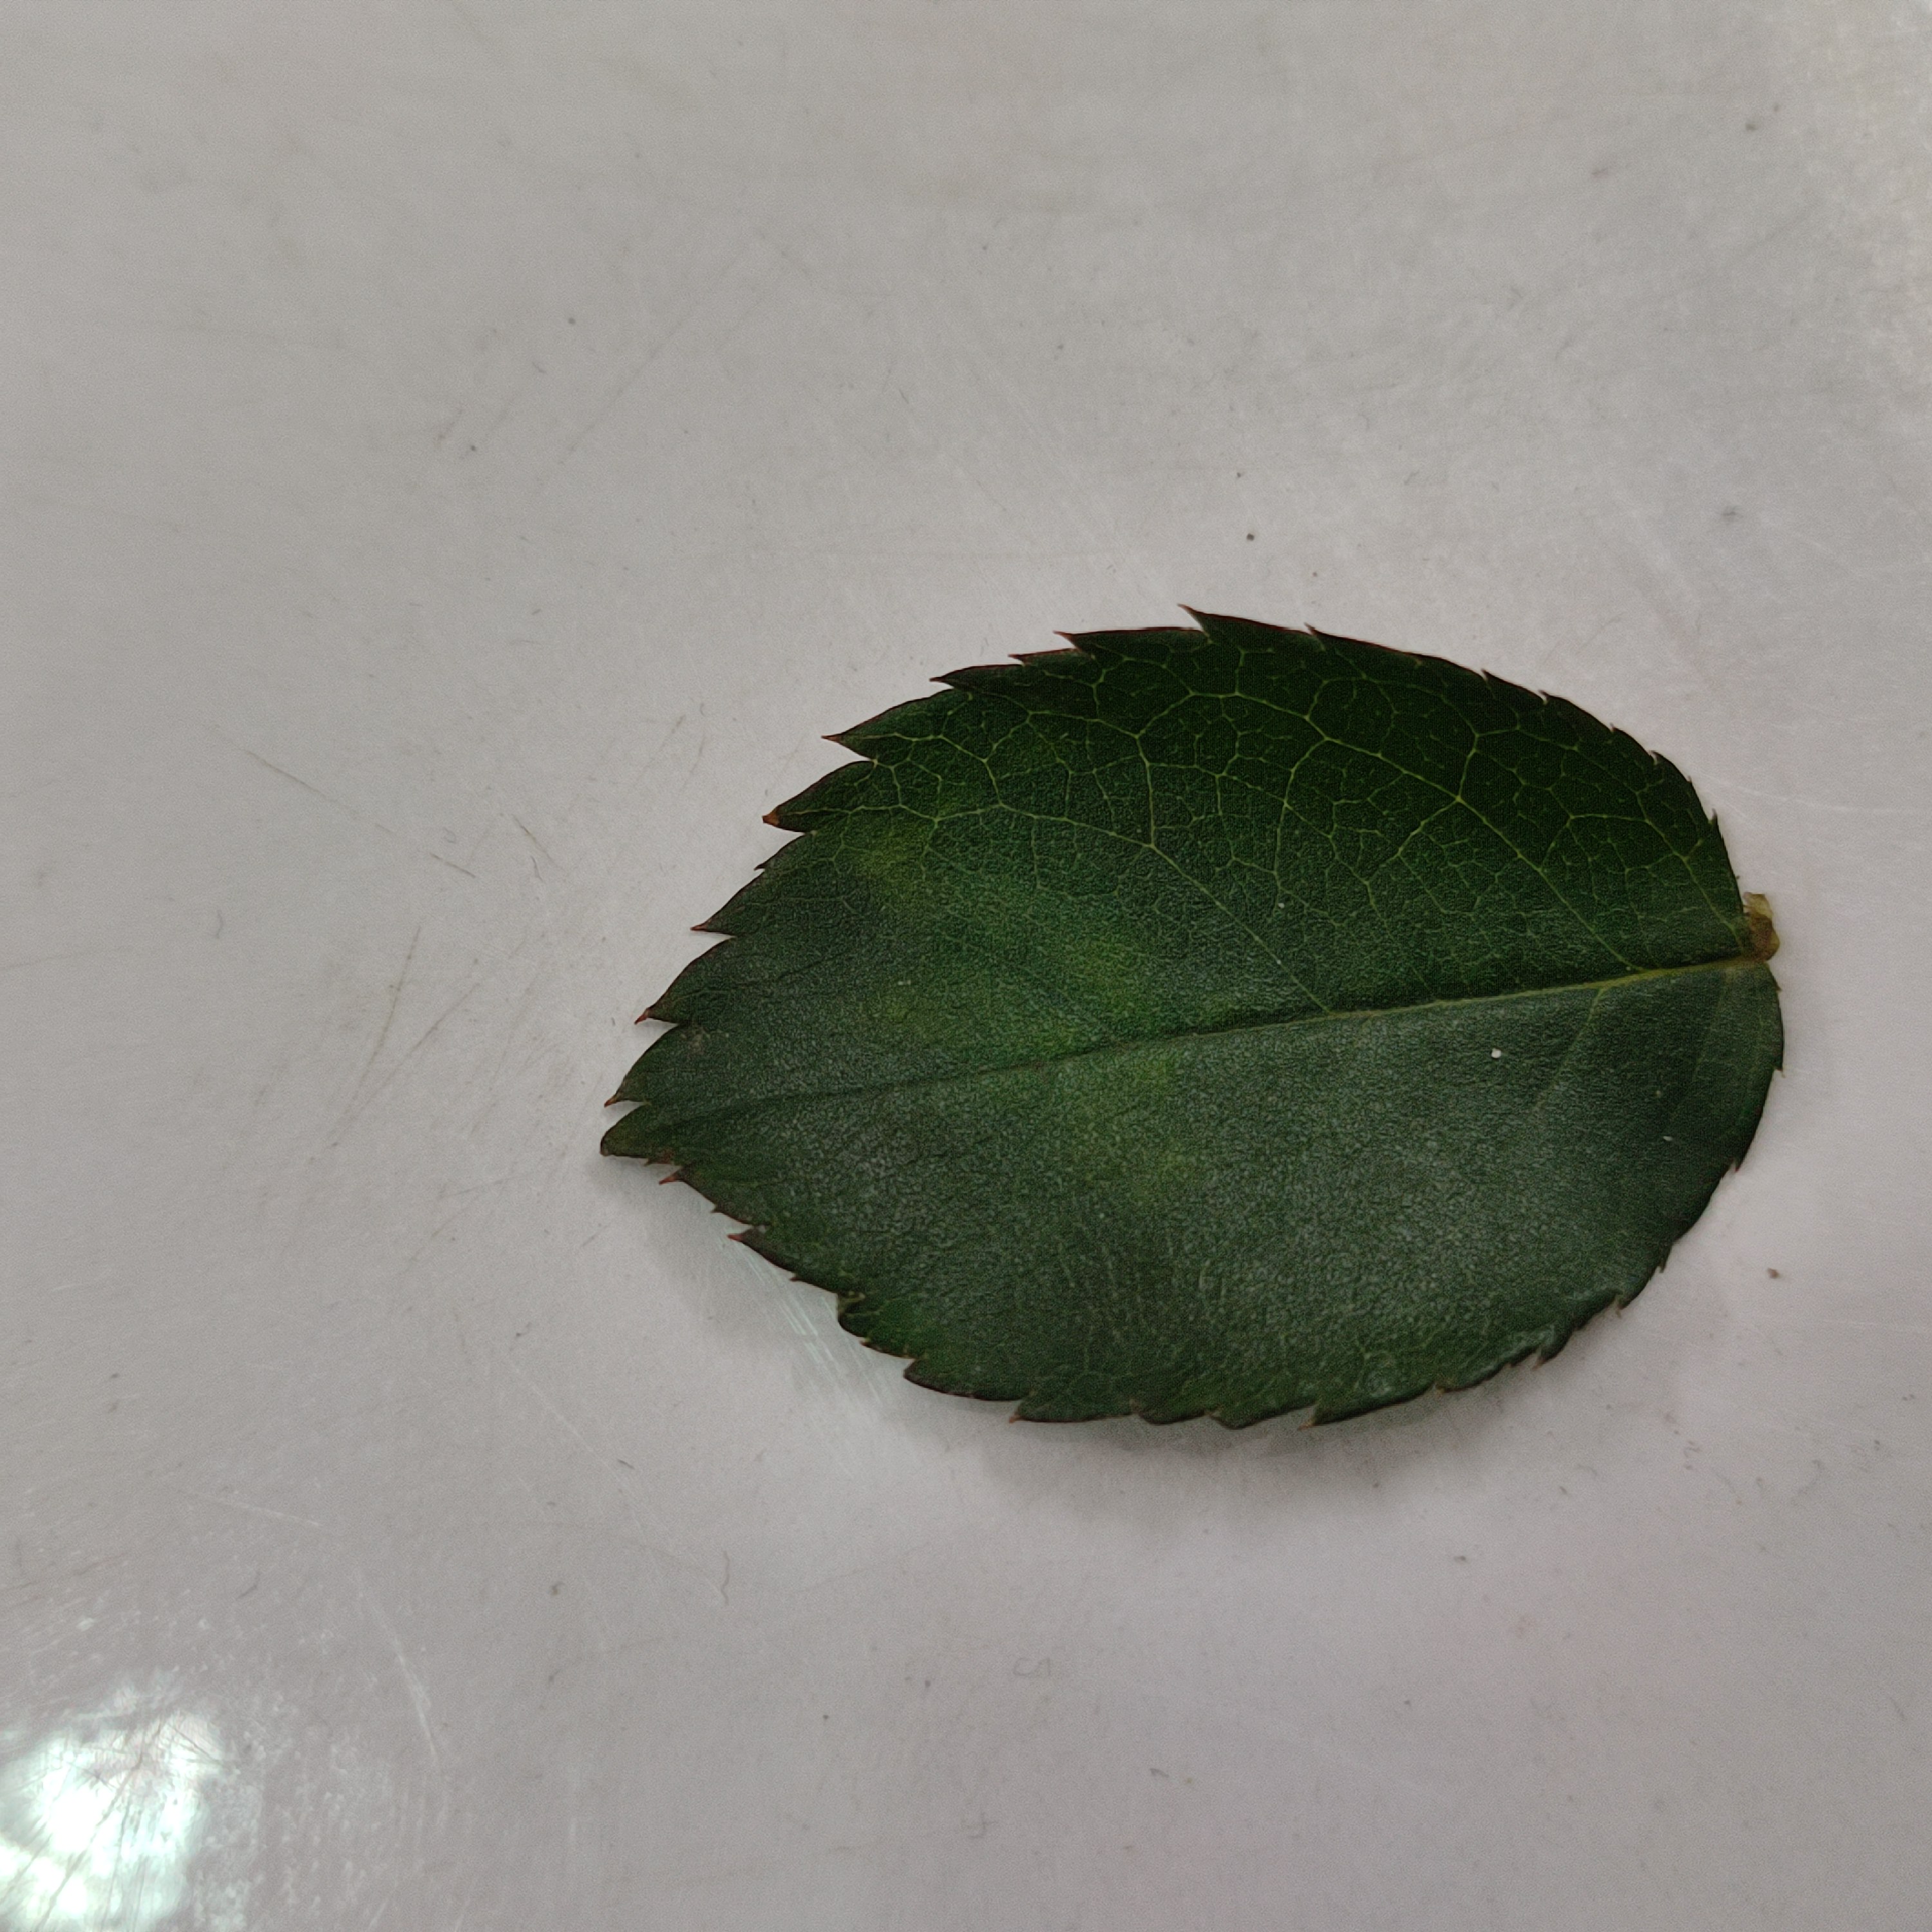
Label: Healthy Leaf